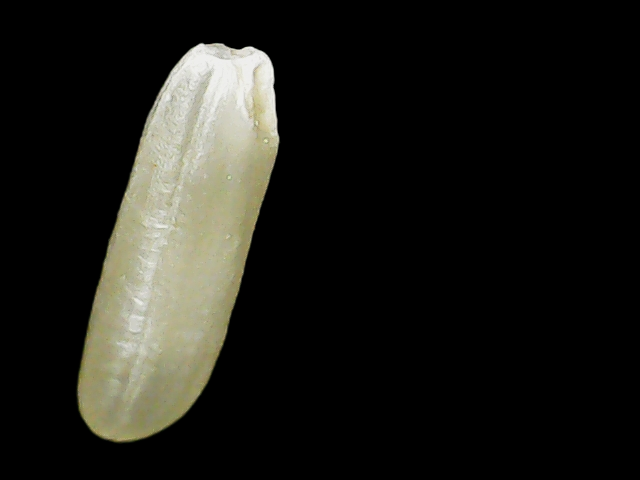
Rice variety: Binadhan16